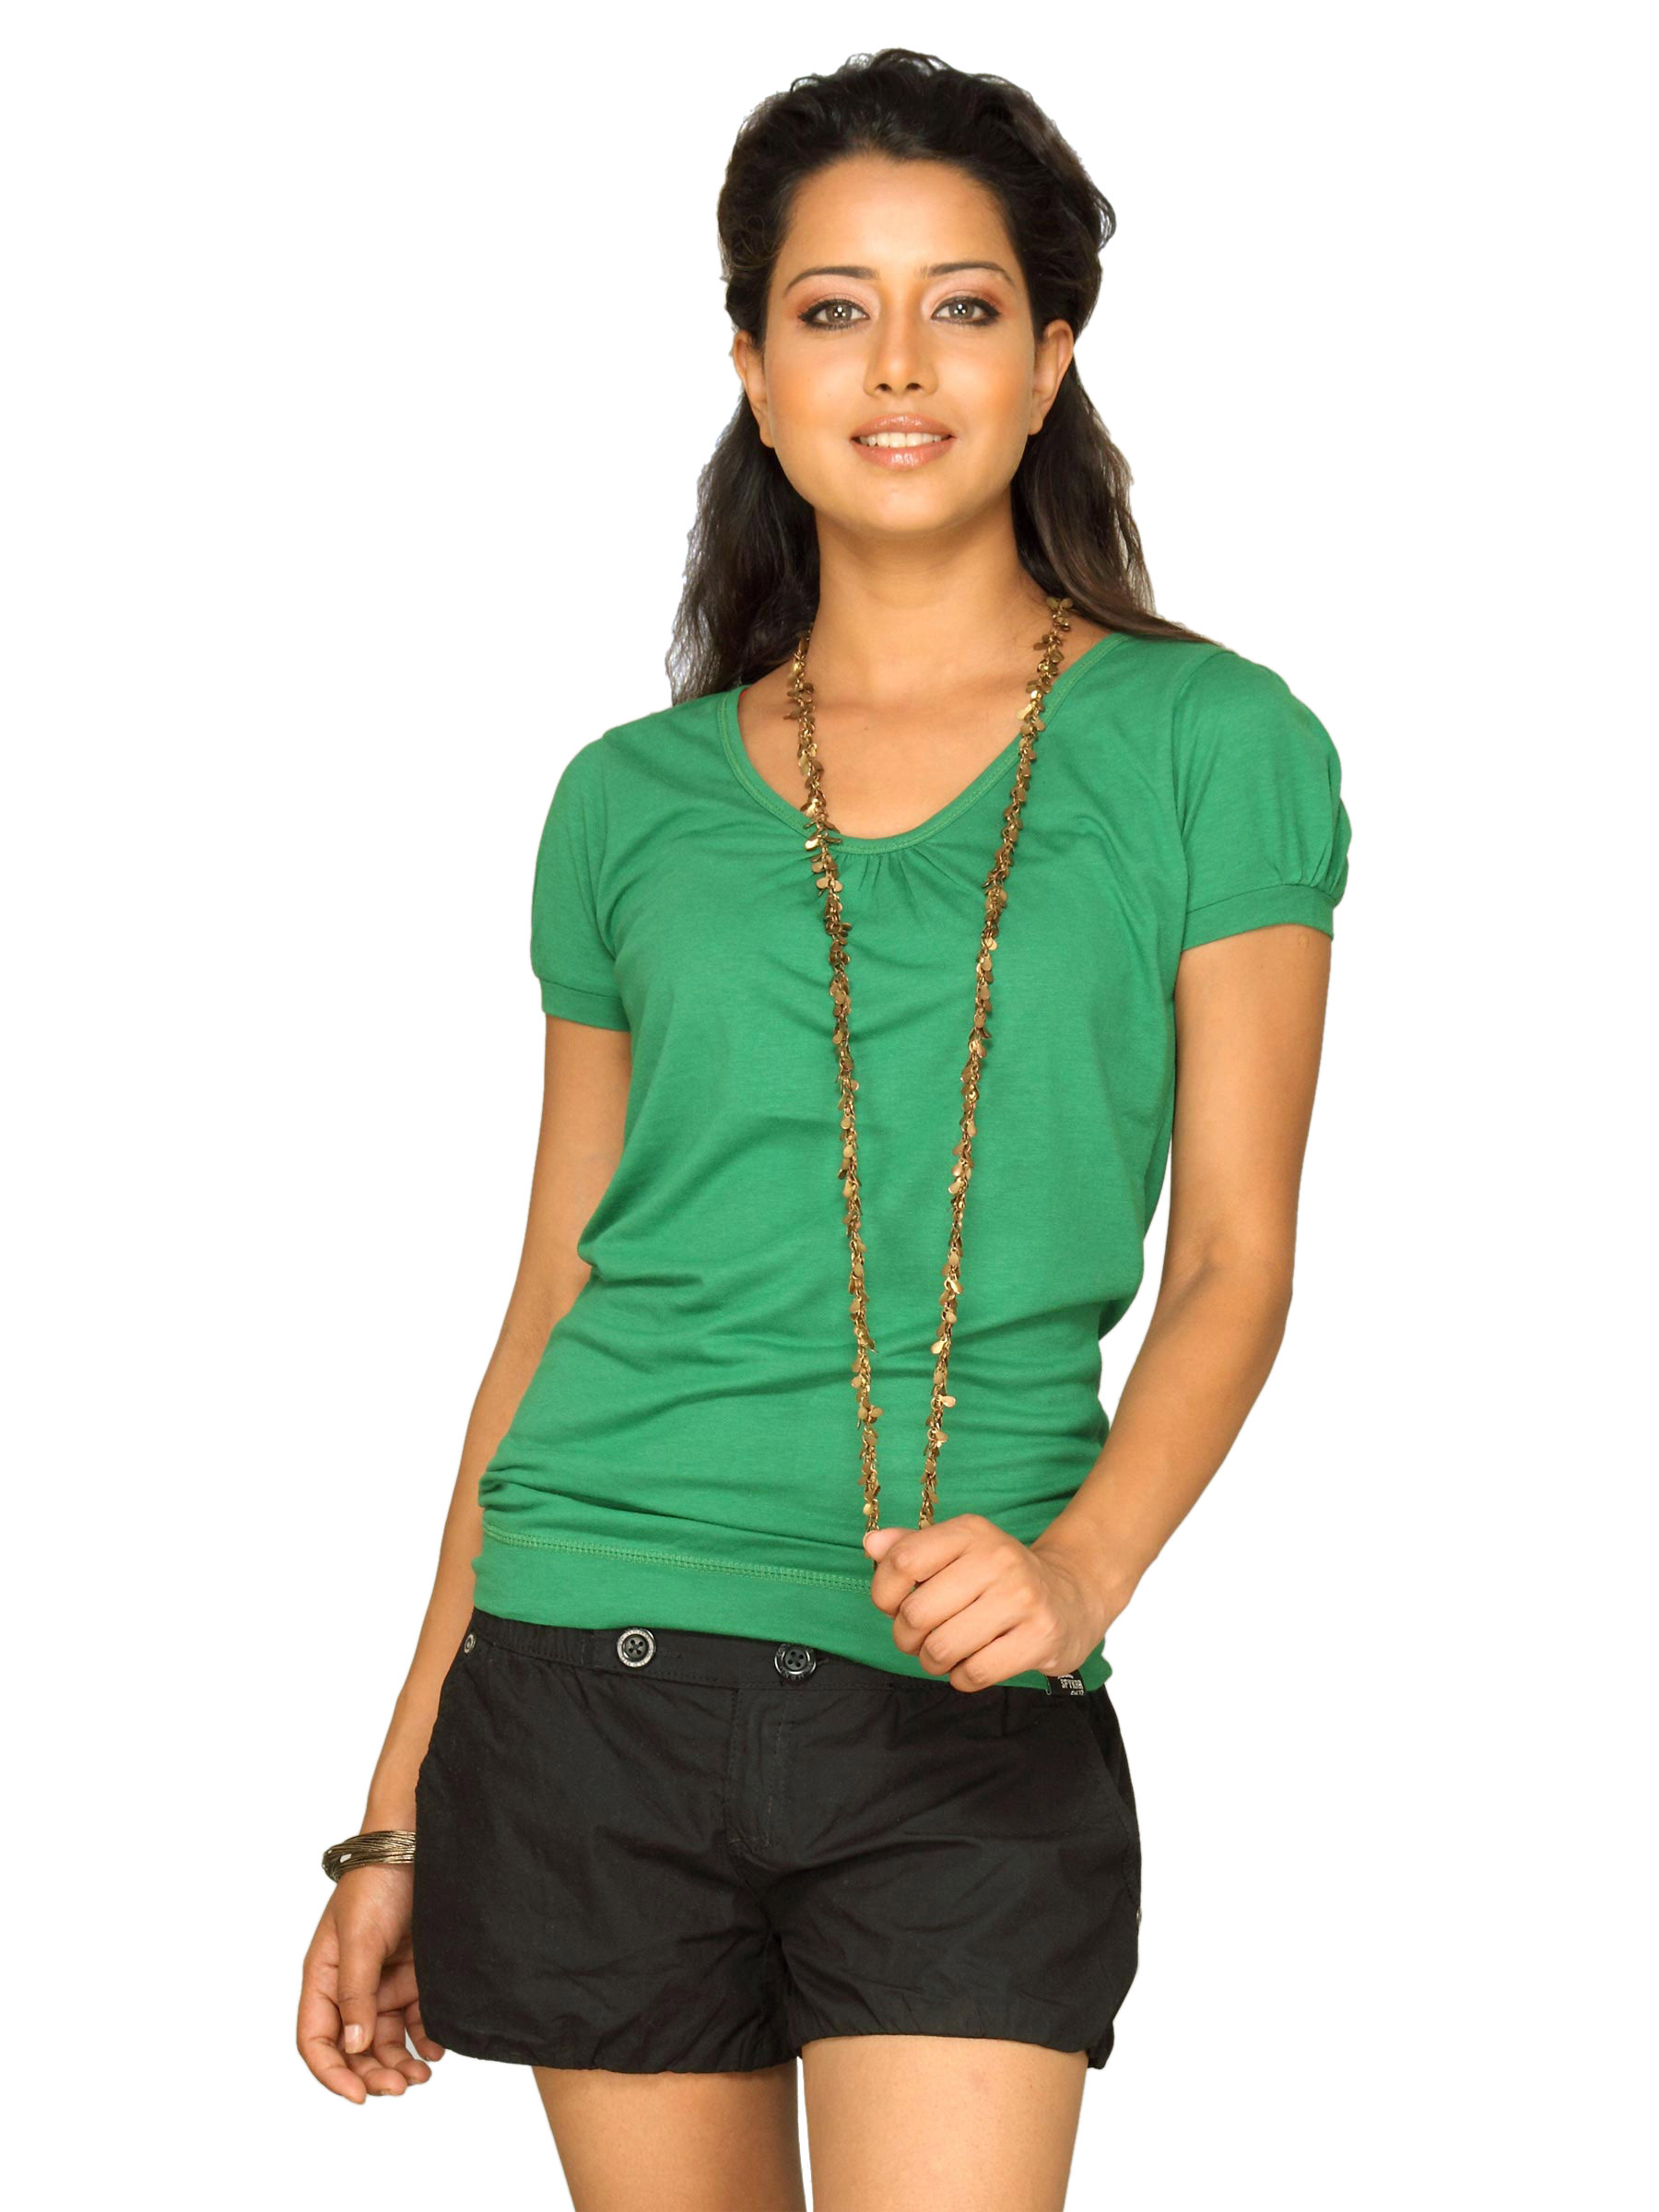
Spykar Women's Round Neck Green Top
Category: Apparel / Topwear / Tops
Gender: Women
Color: Green
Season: Summer 2011
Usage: Casual